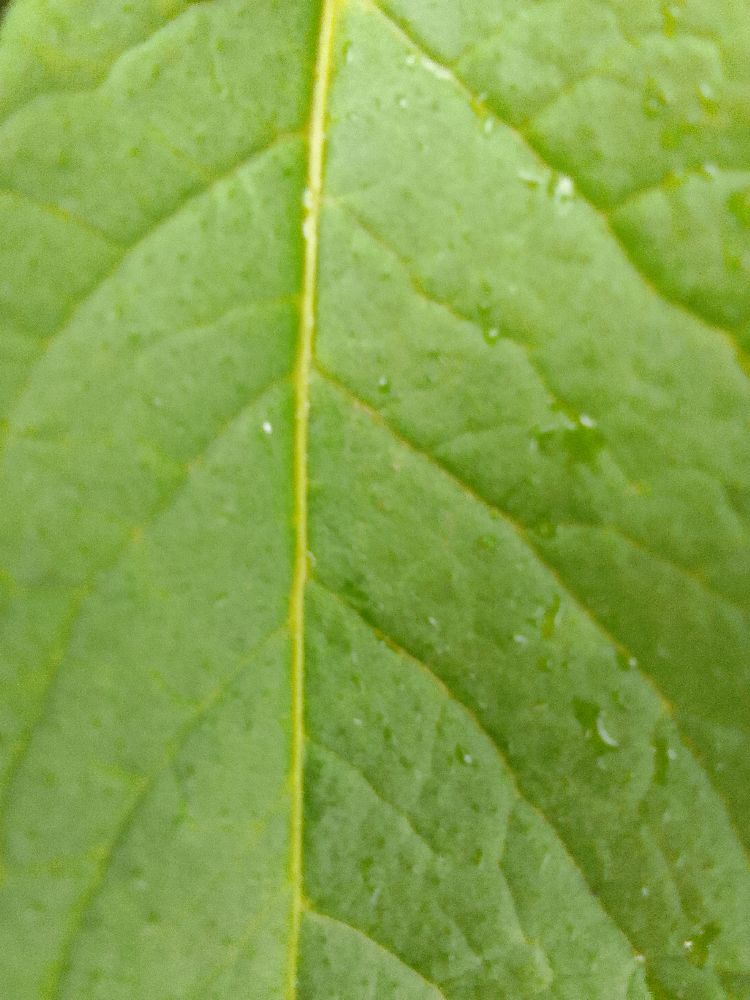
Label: Healthy